Horrie Miller (aviator)

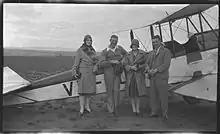
Miller and friends with DH 60 Gipsy moth VH-UJX. Miller is 2nd from left

Horatio Clive (Horrie) Miller OBE (30 April 1893 – 27 September 1980) was a pioneering Australian aviator and co-founder of MacRobertson Miller Airlines.